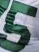
Number: 5